Hindi Granth Karyalay

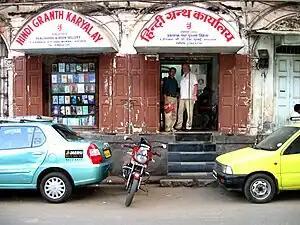
Book shop Hindi Granth Karyalay at Hirabaug, C.P. Tank, Mumbai

Under Premiji’s tutelage, Hindi Granth Ratnākar Kāryālay became India's No. 1 publishers of Hindi literature. In recognition of his contributions to Indian literature, the acclaimed Hindi novelist Vishnu Prabhakar called Premiji the ""Bhīsma Pitāmaha"" of Hindi publishing.